Uinta ground squirrel

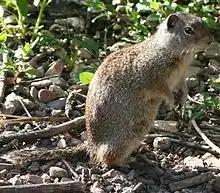
A Uinta ground squirrel on Mount Timpanogos, Utah

Uinta ground squirrels are primarily herbivorous, and mostly eat grass, seeds, and the leaves of forbs, along with a small amount of earthworms and discarded human food. The exact composition of the diet changes throughout the year. They have been observed to have a preference for common dandelions, Taraxacum officinale, in their feeding habits. Their most common predators are coyotes, badgers, weasels, and raptors.